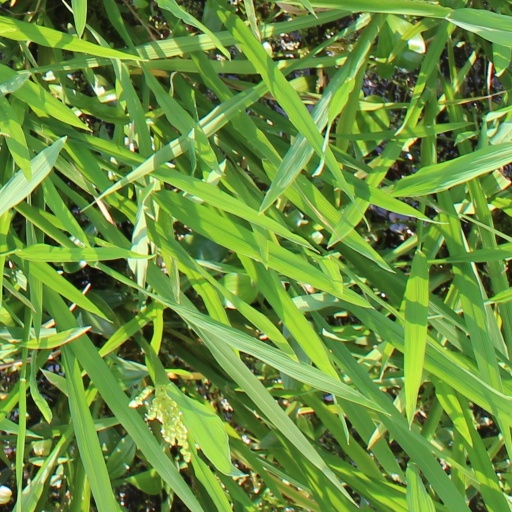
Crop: rice